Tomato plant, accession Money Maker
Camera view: vertical (180 deg); turntable rotation: 120 degrees
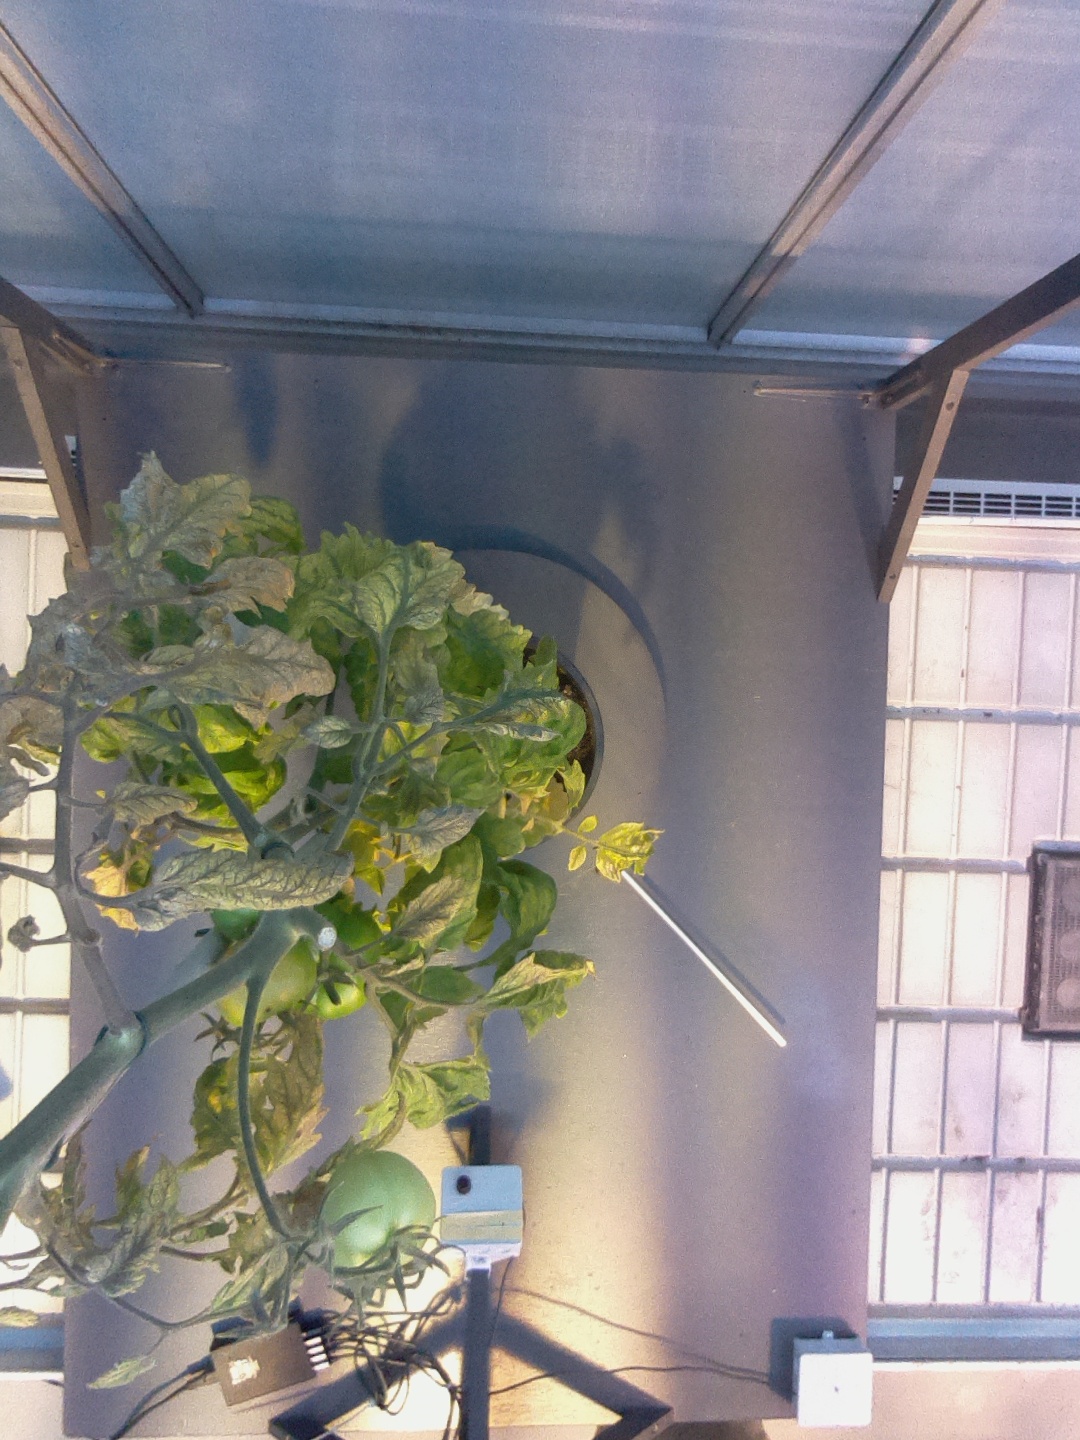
BBCH growth stage 83: 30%-40% of fruits show typical fully ripe color